Grace University Lutheran Church (Minneapolis, Minnesota)

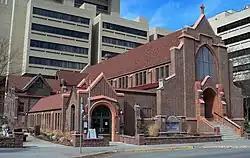

Grace University Lutheran Church is a church in Minneapolis, Minnesota, United States, adjacent to the University of Minnesota East Bank campus. The church was built in 1915–1917 by a Swedish Lutheran congregation to serve neighborhood families and university students. It was designed by Chapman and Magney and built in the Gothic Revival style.